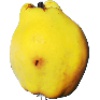
Label: Quince 1